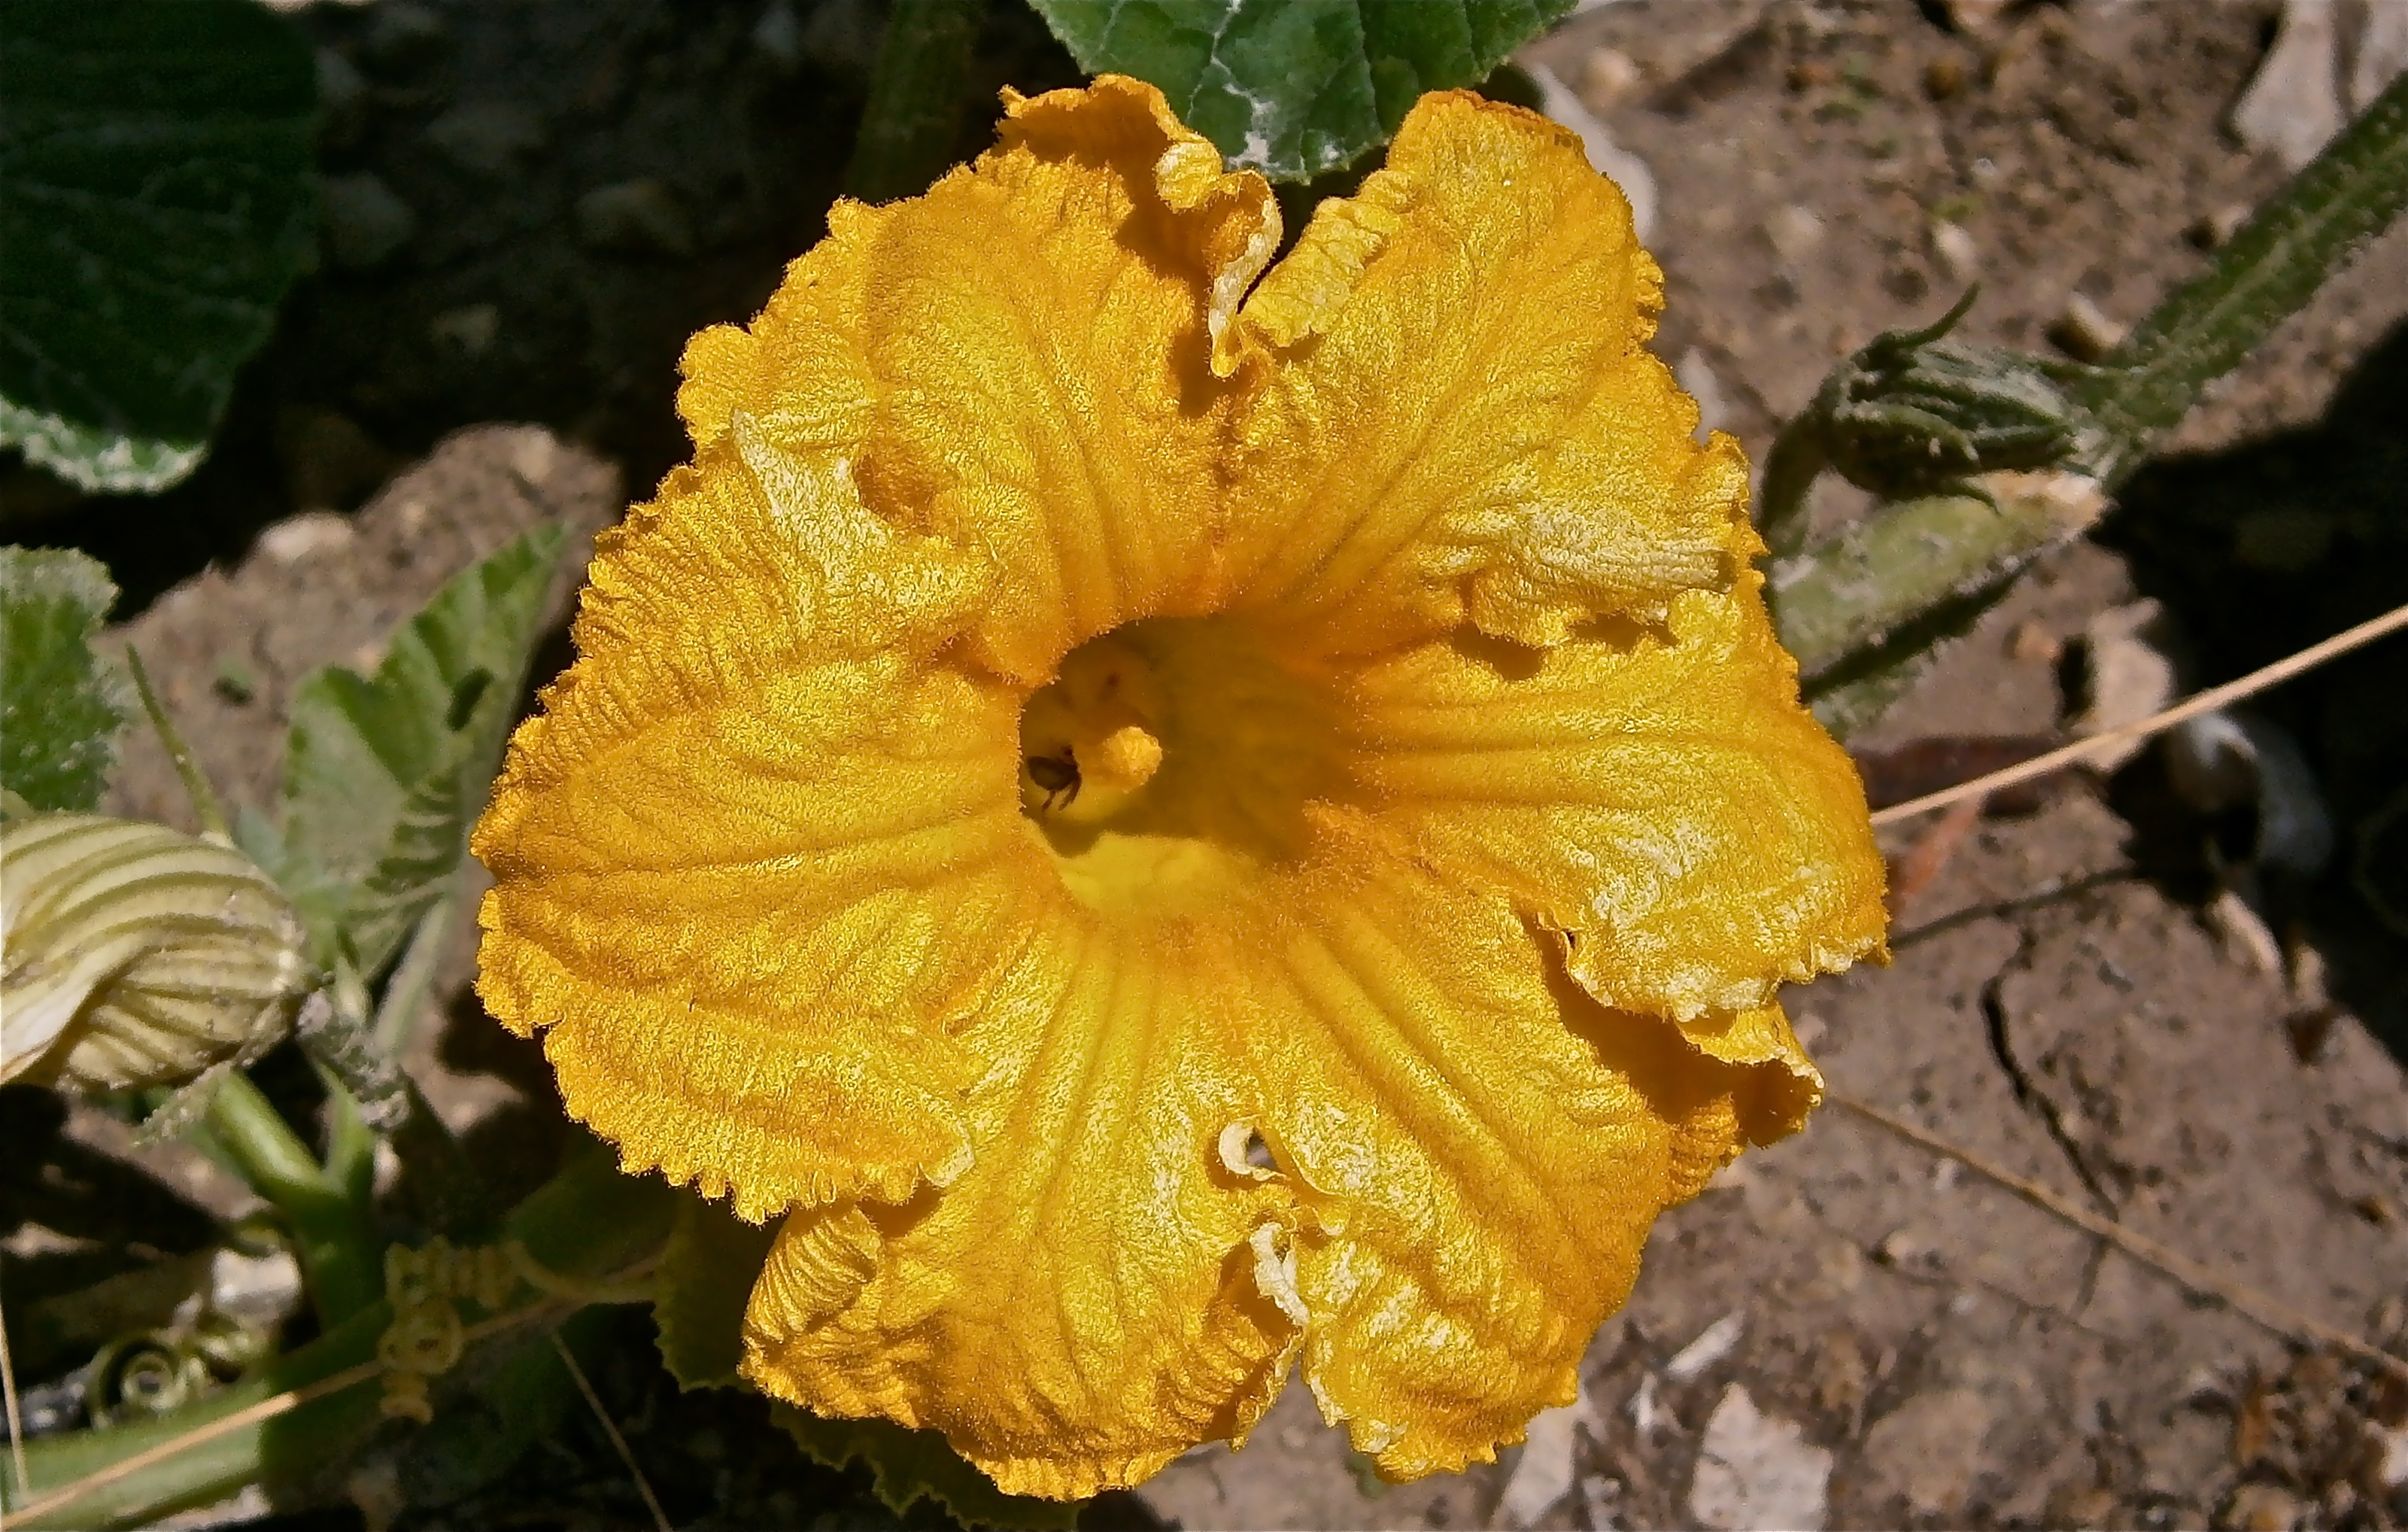
nature, plant, leaf, flower, summer, food, produce, vegetable, autumn, pumpkin, botany, yellow, flora, cucurbita, macro photography, flowering plant, annual plant, land plant